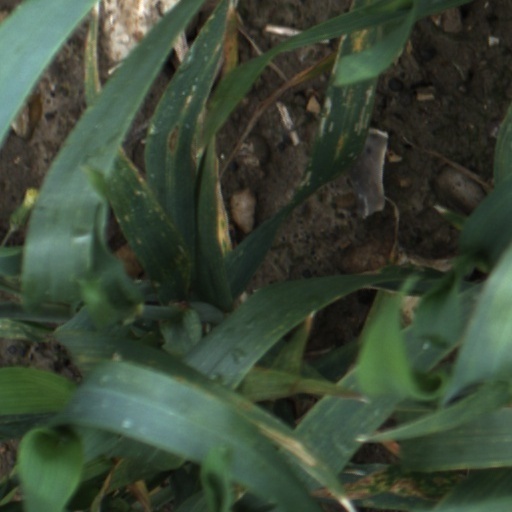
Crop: wheat